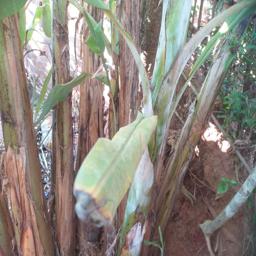
Label: MALBHOG LEAF